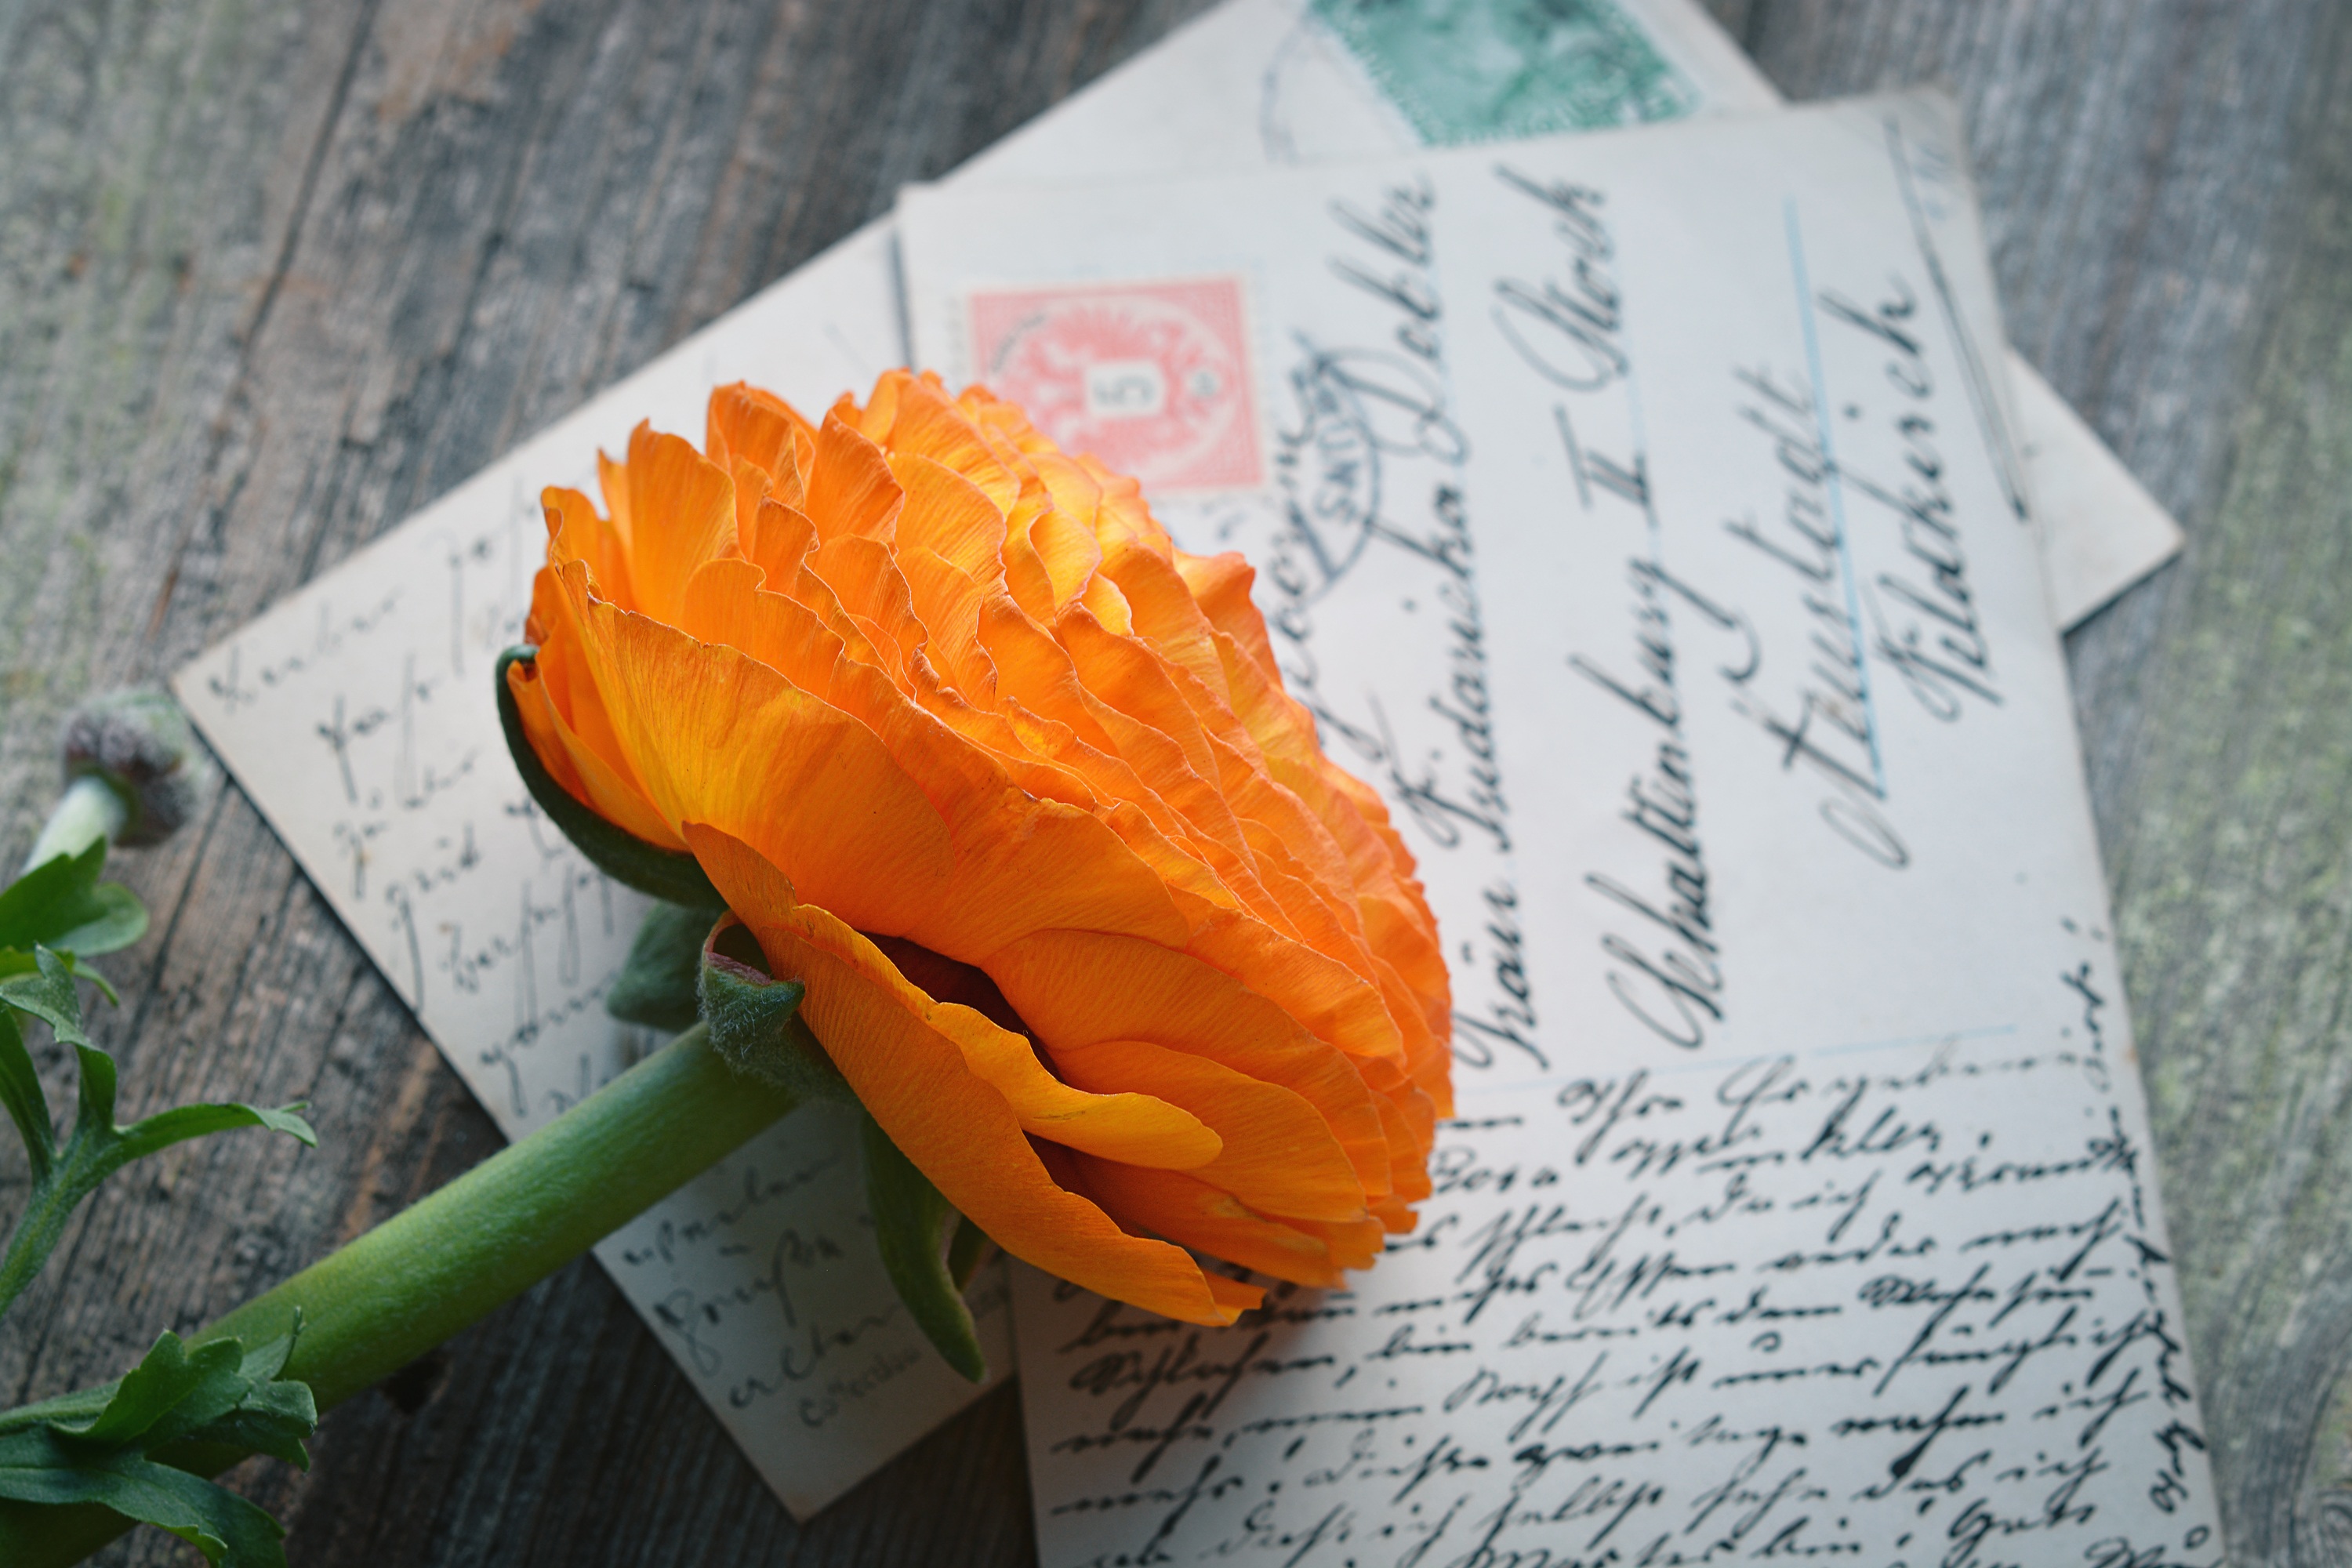
blossom, plant, antique, leaf, flower, petal, bloom, old, orange, color, yellow, close, flora, font, petals, memories, carving, past, spring flower, ranunculus, postcards, written, picture postcards, schnittblume, orange spring flower